Bruce Eriksen

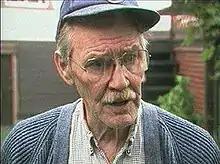
Bruce Eriksen

Bruce Eriksen (March 22, 1928 – March 16, 1997) was a Canadian artist, social activist and founder of Vancouver's Downtown Eastside Residents Association (DERA). Eriksen and DERA are recognised for materially improving the lives of residents in the Downtown Eastside (DTES).